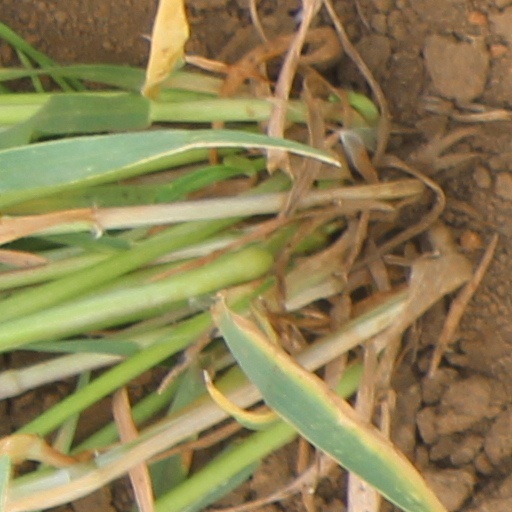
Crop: wheat